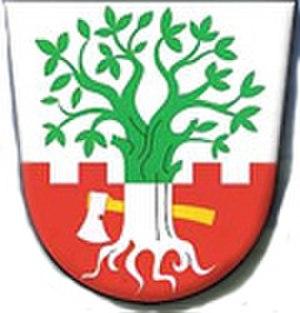
Buk est une commune du district de Přerov, dans la région d'Olomouc, en République tchèque. Sa population s'élevait à 377 habitants en 2018.